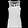
Label: T - shirt / top